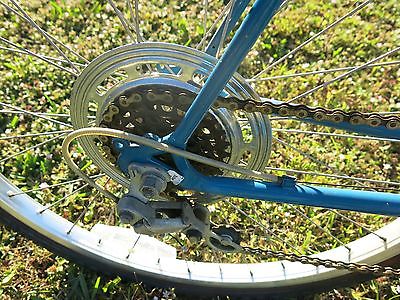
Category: bicycle